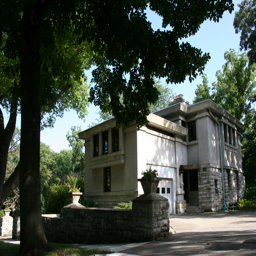
a house in the neighborhood .